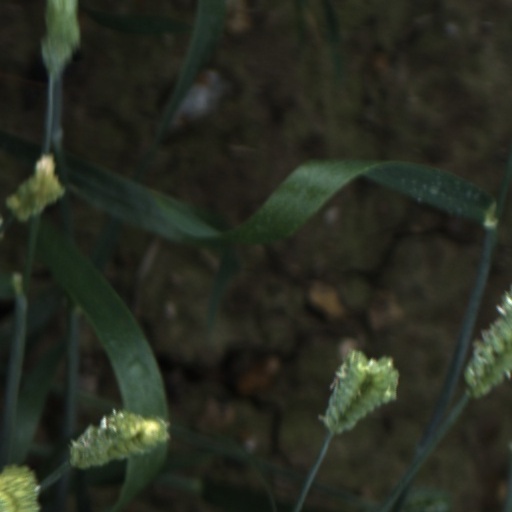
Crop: wheat